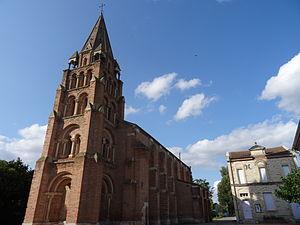
Eglise Sainte-Catherine - Sauveterre Saint-Denis (47)
Sauveterre-Saint-Denis est une commune du Sud-Ouest de la France, située dans le département de Lot-et-Garonne.